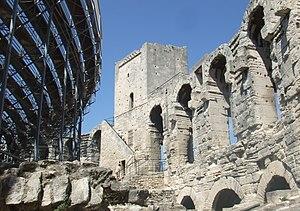
arènes d'arles 2009 This building is classé au titre des Monuments Historiques. It is indexed in the Base Mérimée, a database of architectural heritage maintained by the French Ministry of Culture,